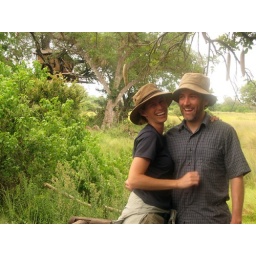
the sansoms under a sausage tree (our room, the tree house in background)